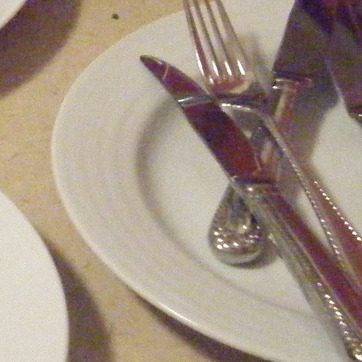
Material: ceramic